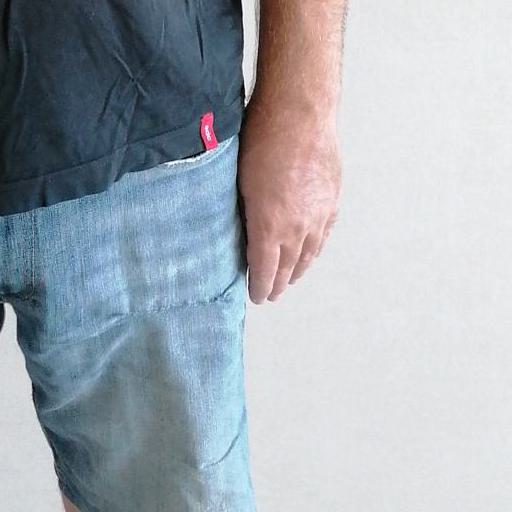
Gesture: no_gesture